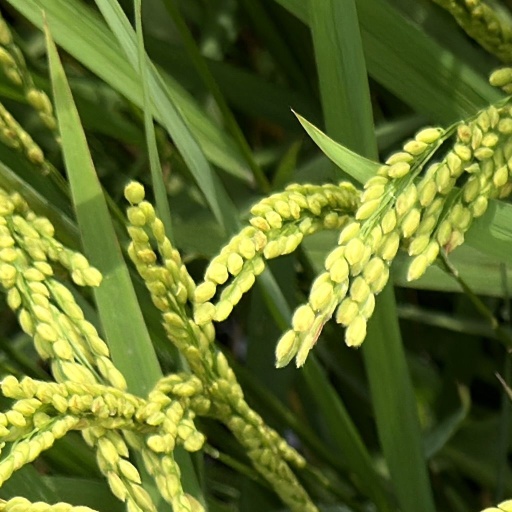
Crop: rice